Ruwe Pencil

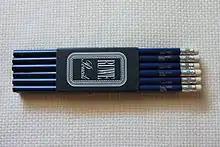

The Ruwe Pencil Company was an American manufacturer of woodcased pencils. Based in Greenwich, Connecticut, they were purchased by Dixon Ticonderoga in 1988.